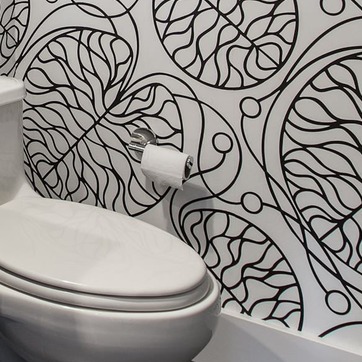
Material: paper